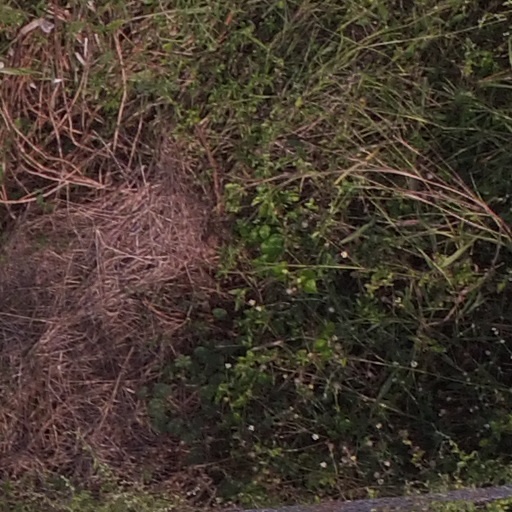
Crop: maize; corn